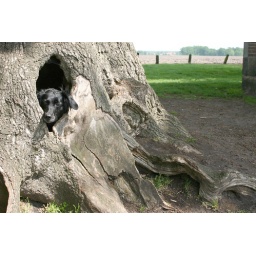
My dog in a tree. One of the oldest trees in Holland: named Kroezeboom